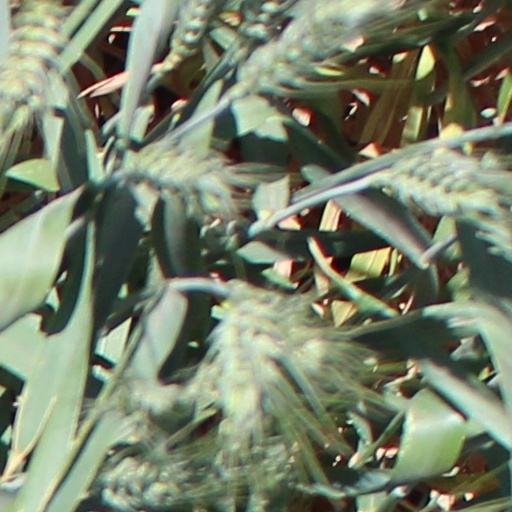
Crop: wheat